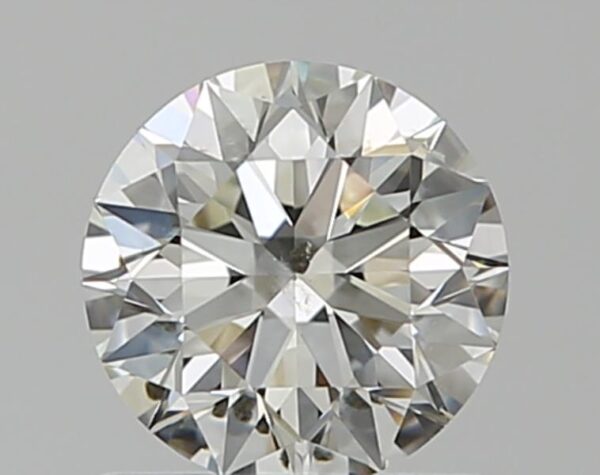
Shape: round
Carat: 0.72
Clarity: SI2
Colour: I
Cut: EX
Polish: EX
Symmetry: EX
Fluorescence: N
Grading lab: GIA
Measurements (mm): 5.7 x 5.73 x 3.57